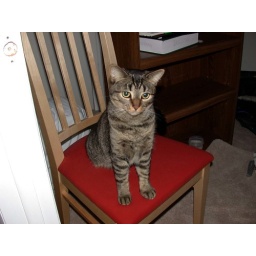
Pascal sitting on a chair next to the bookshelf with the cat treat bag in it.